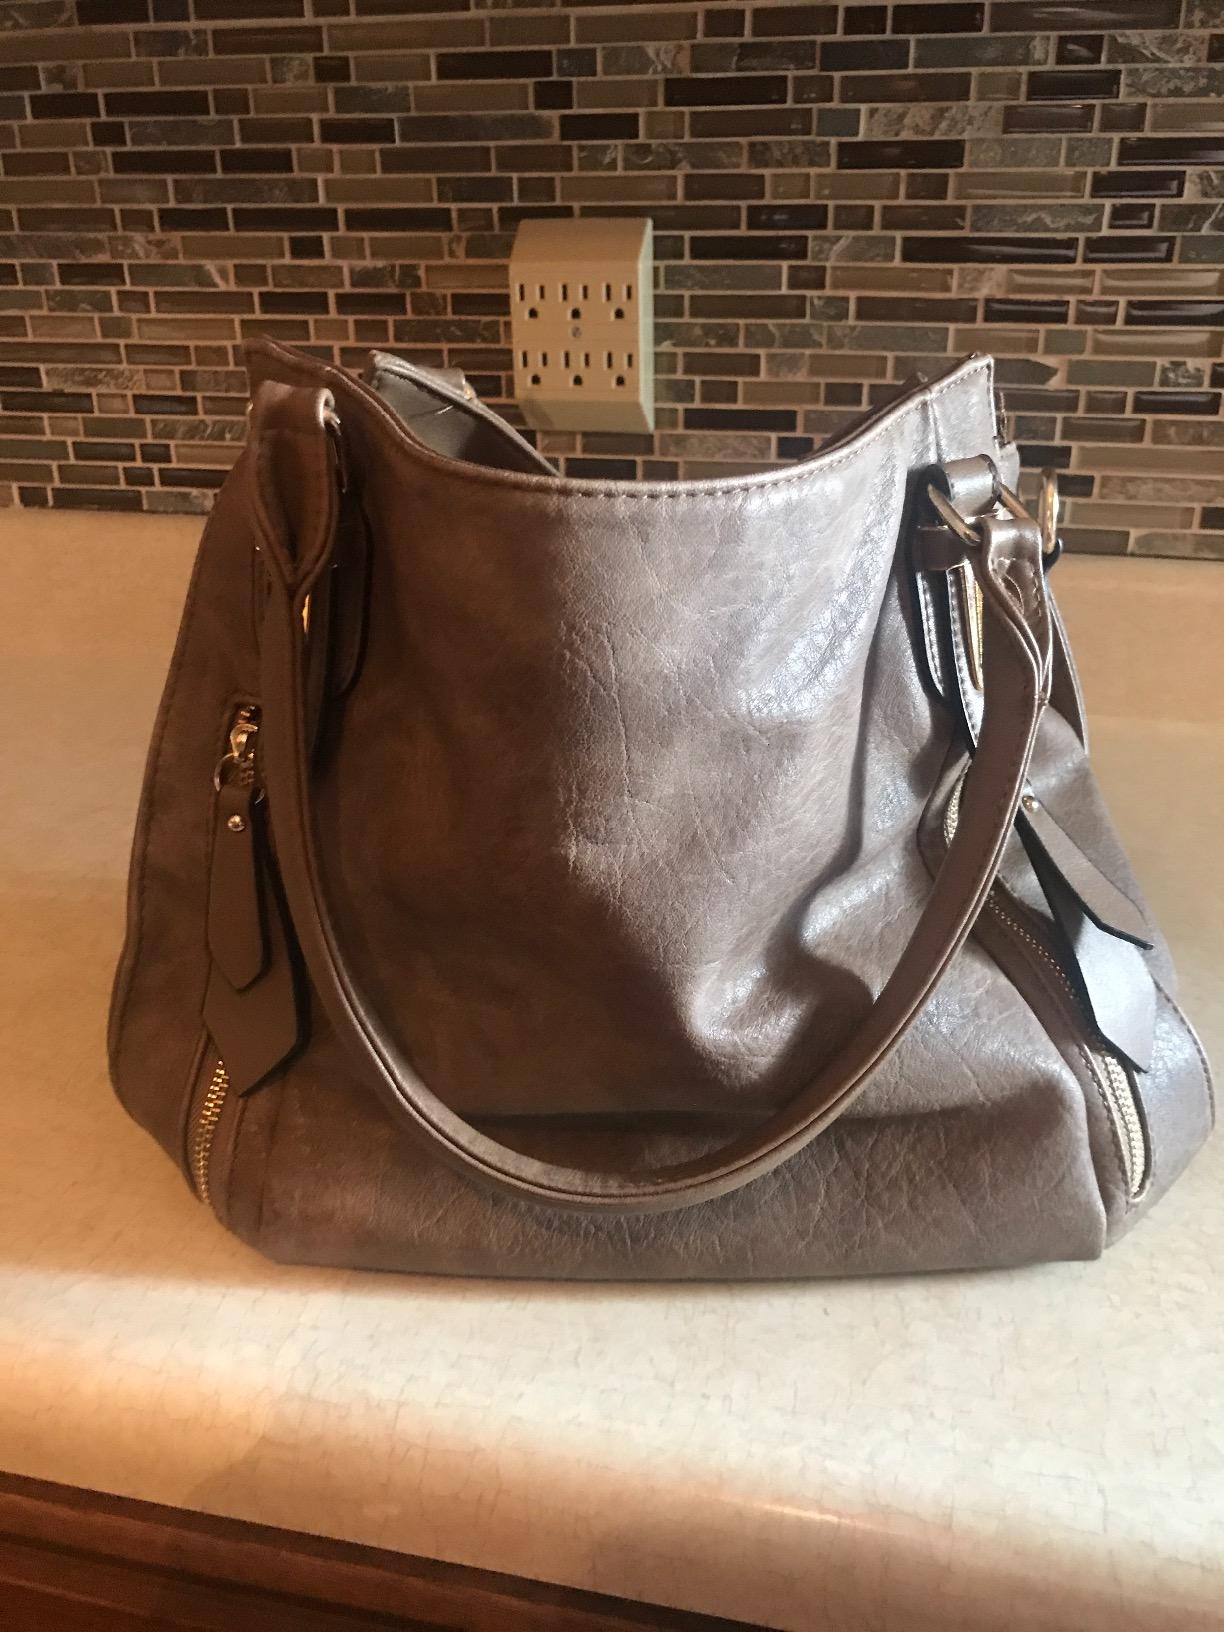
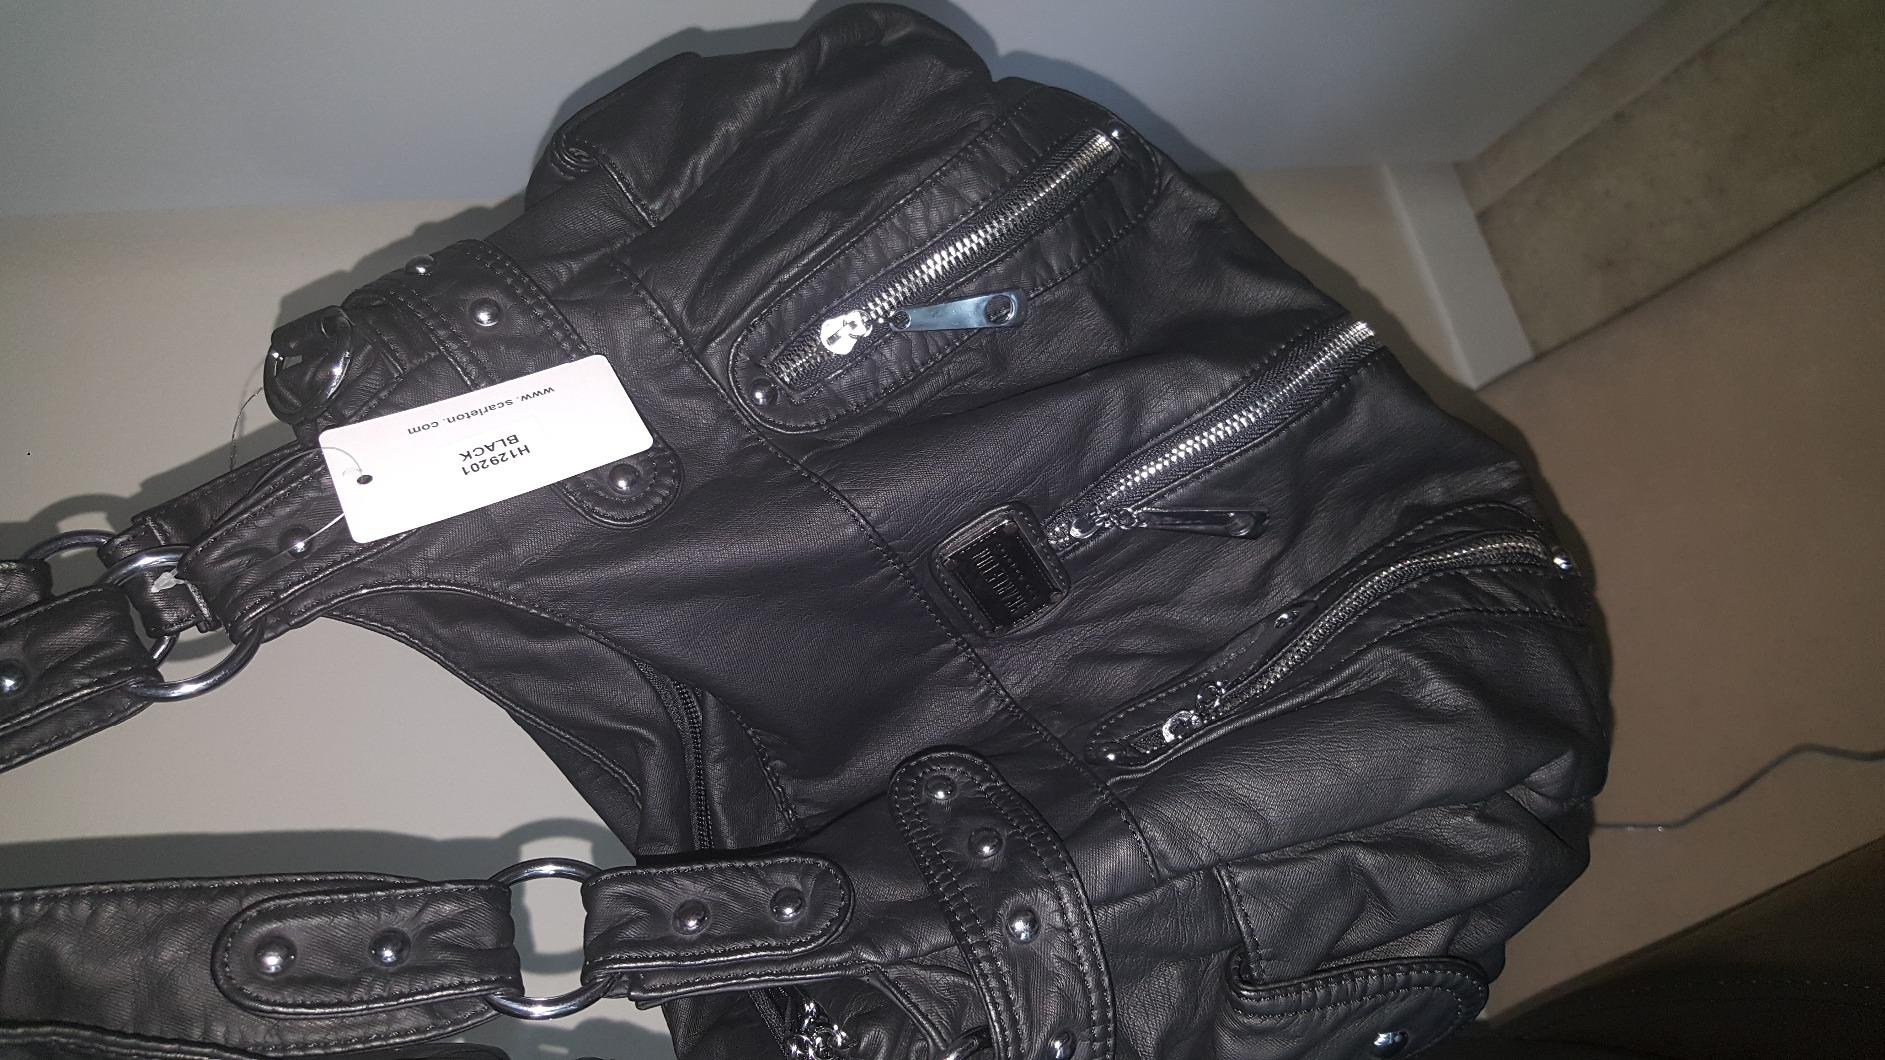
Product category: accessories_handbag
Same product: no